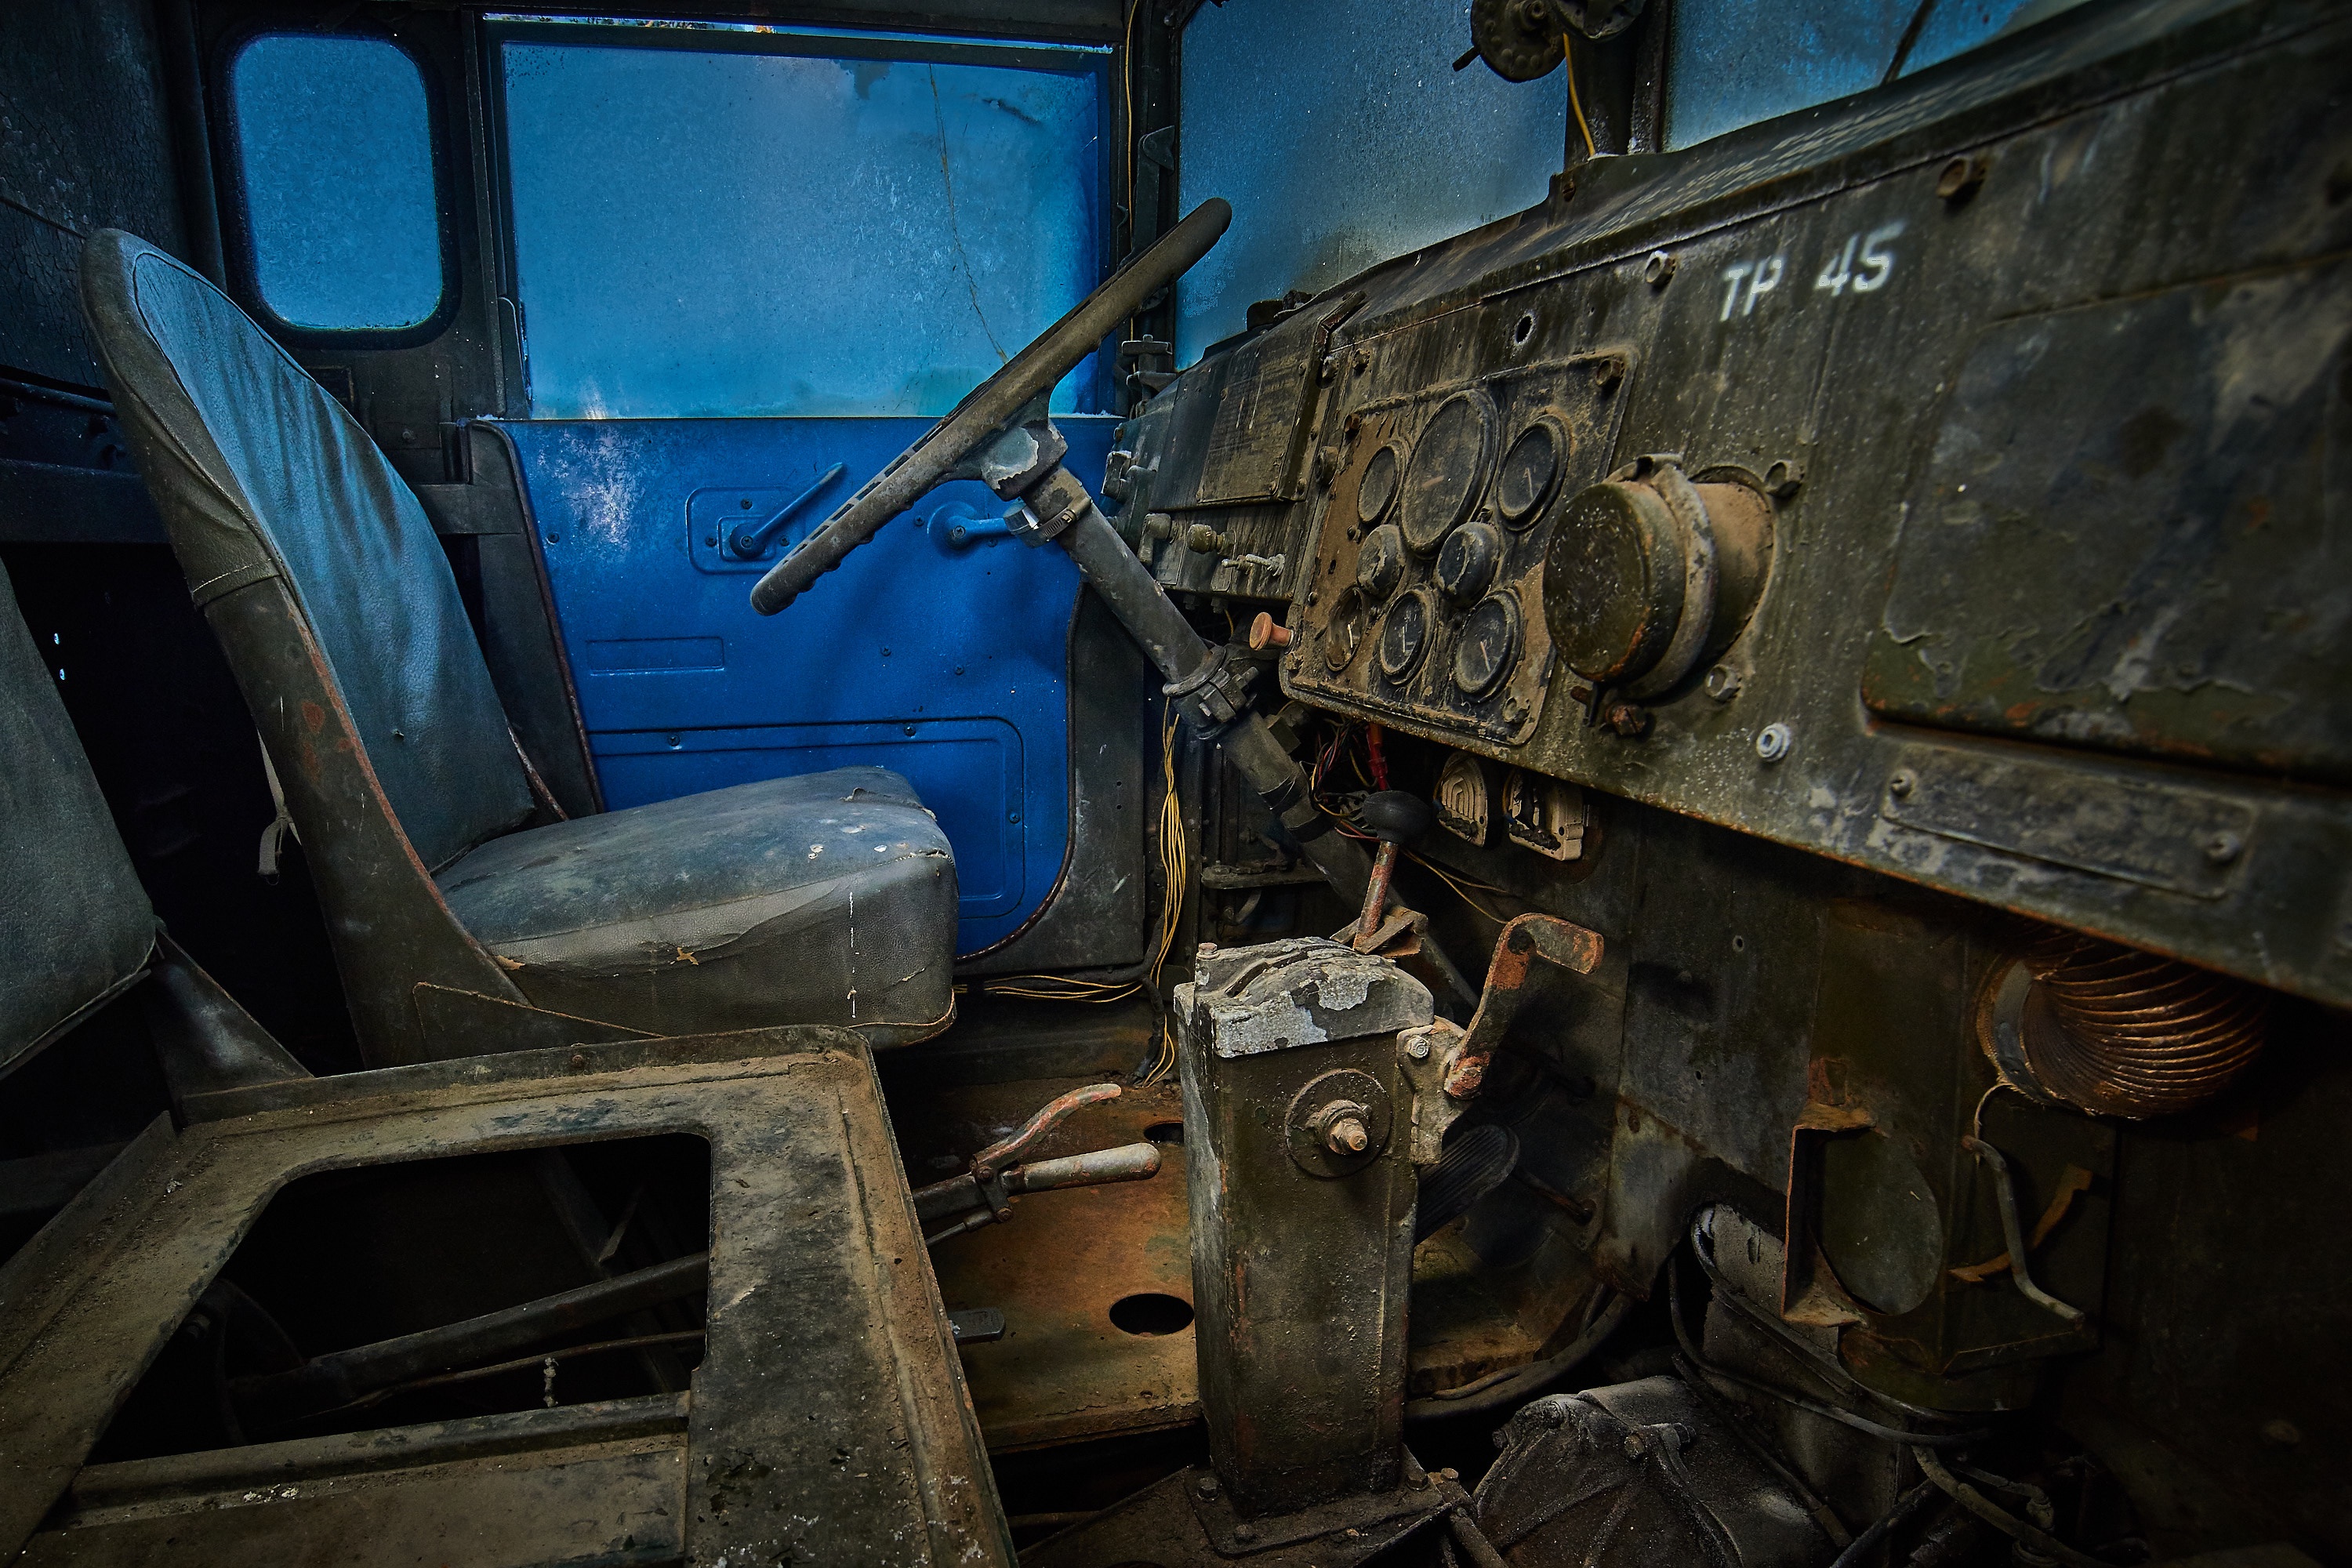
car, wheel, jeep, transport, vehicle, bumper, engine, scrap, automotive exterior